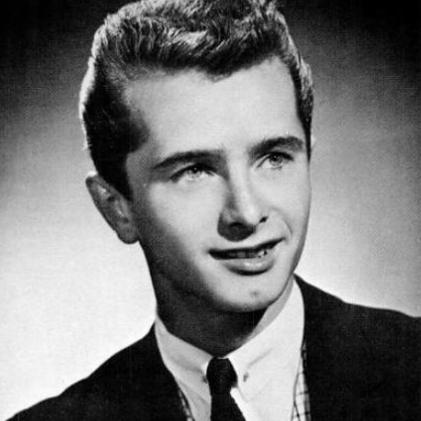
Age: 27